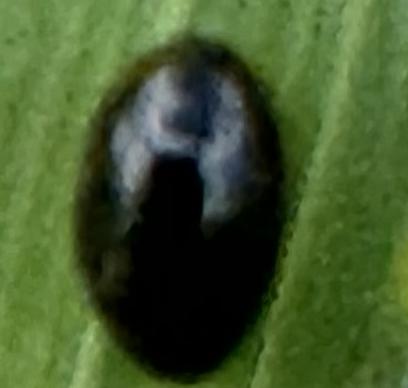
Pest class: cereal_leaf_beetle